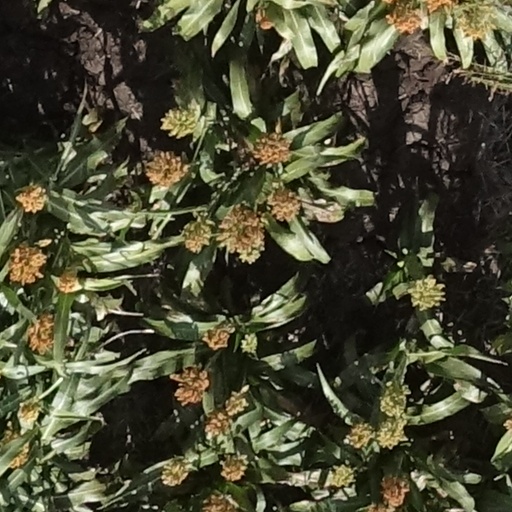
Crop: sorghum